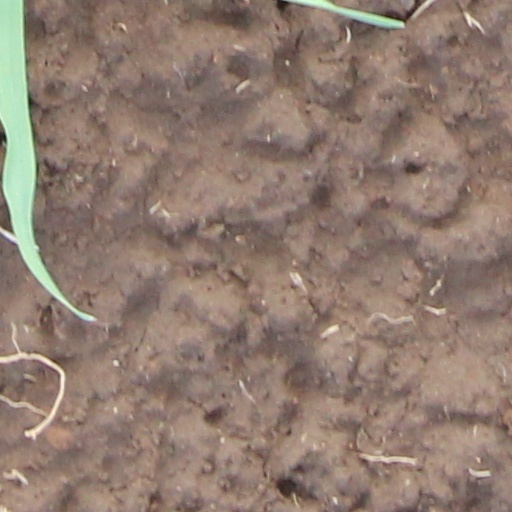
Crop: wheat